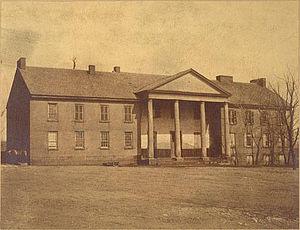
Henry Alexander Wise fut un avocat, un homme politique de Virginie et un général de l’armée confédérée pendant la guerre de Sécession.